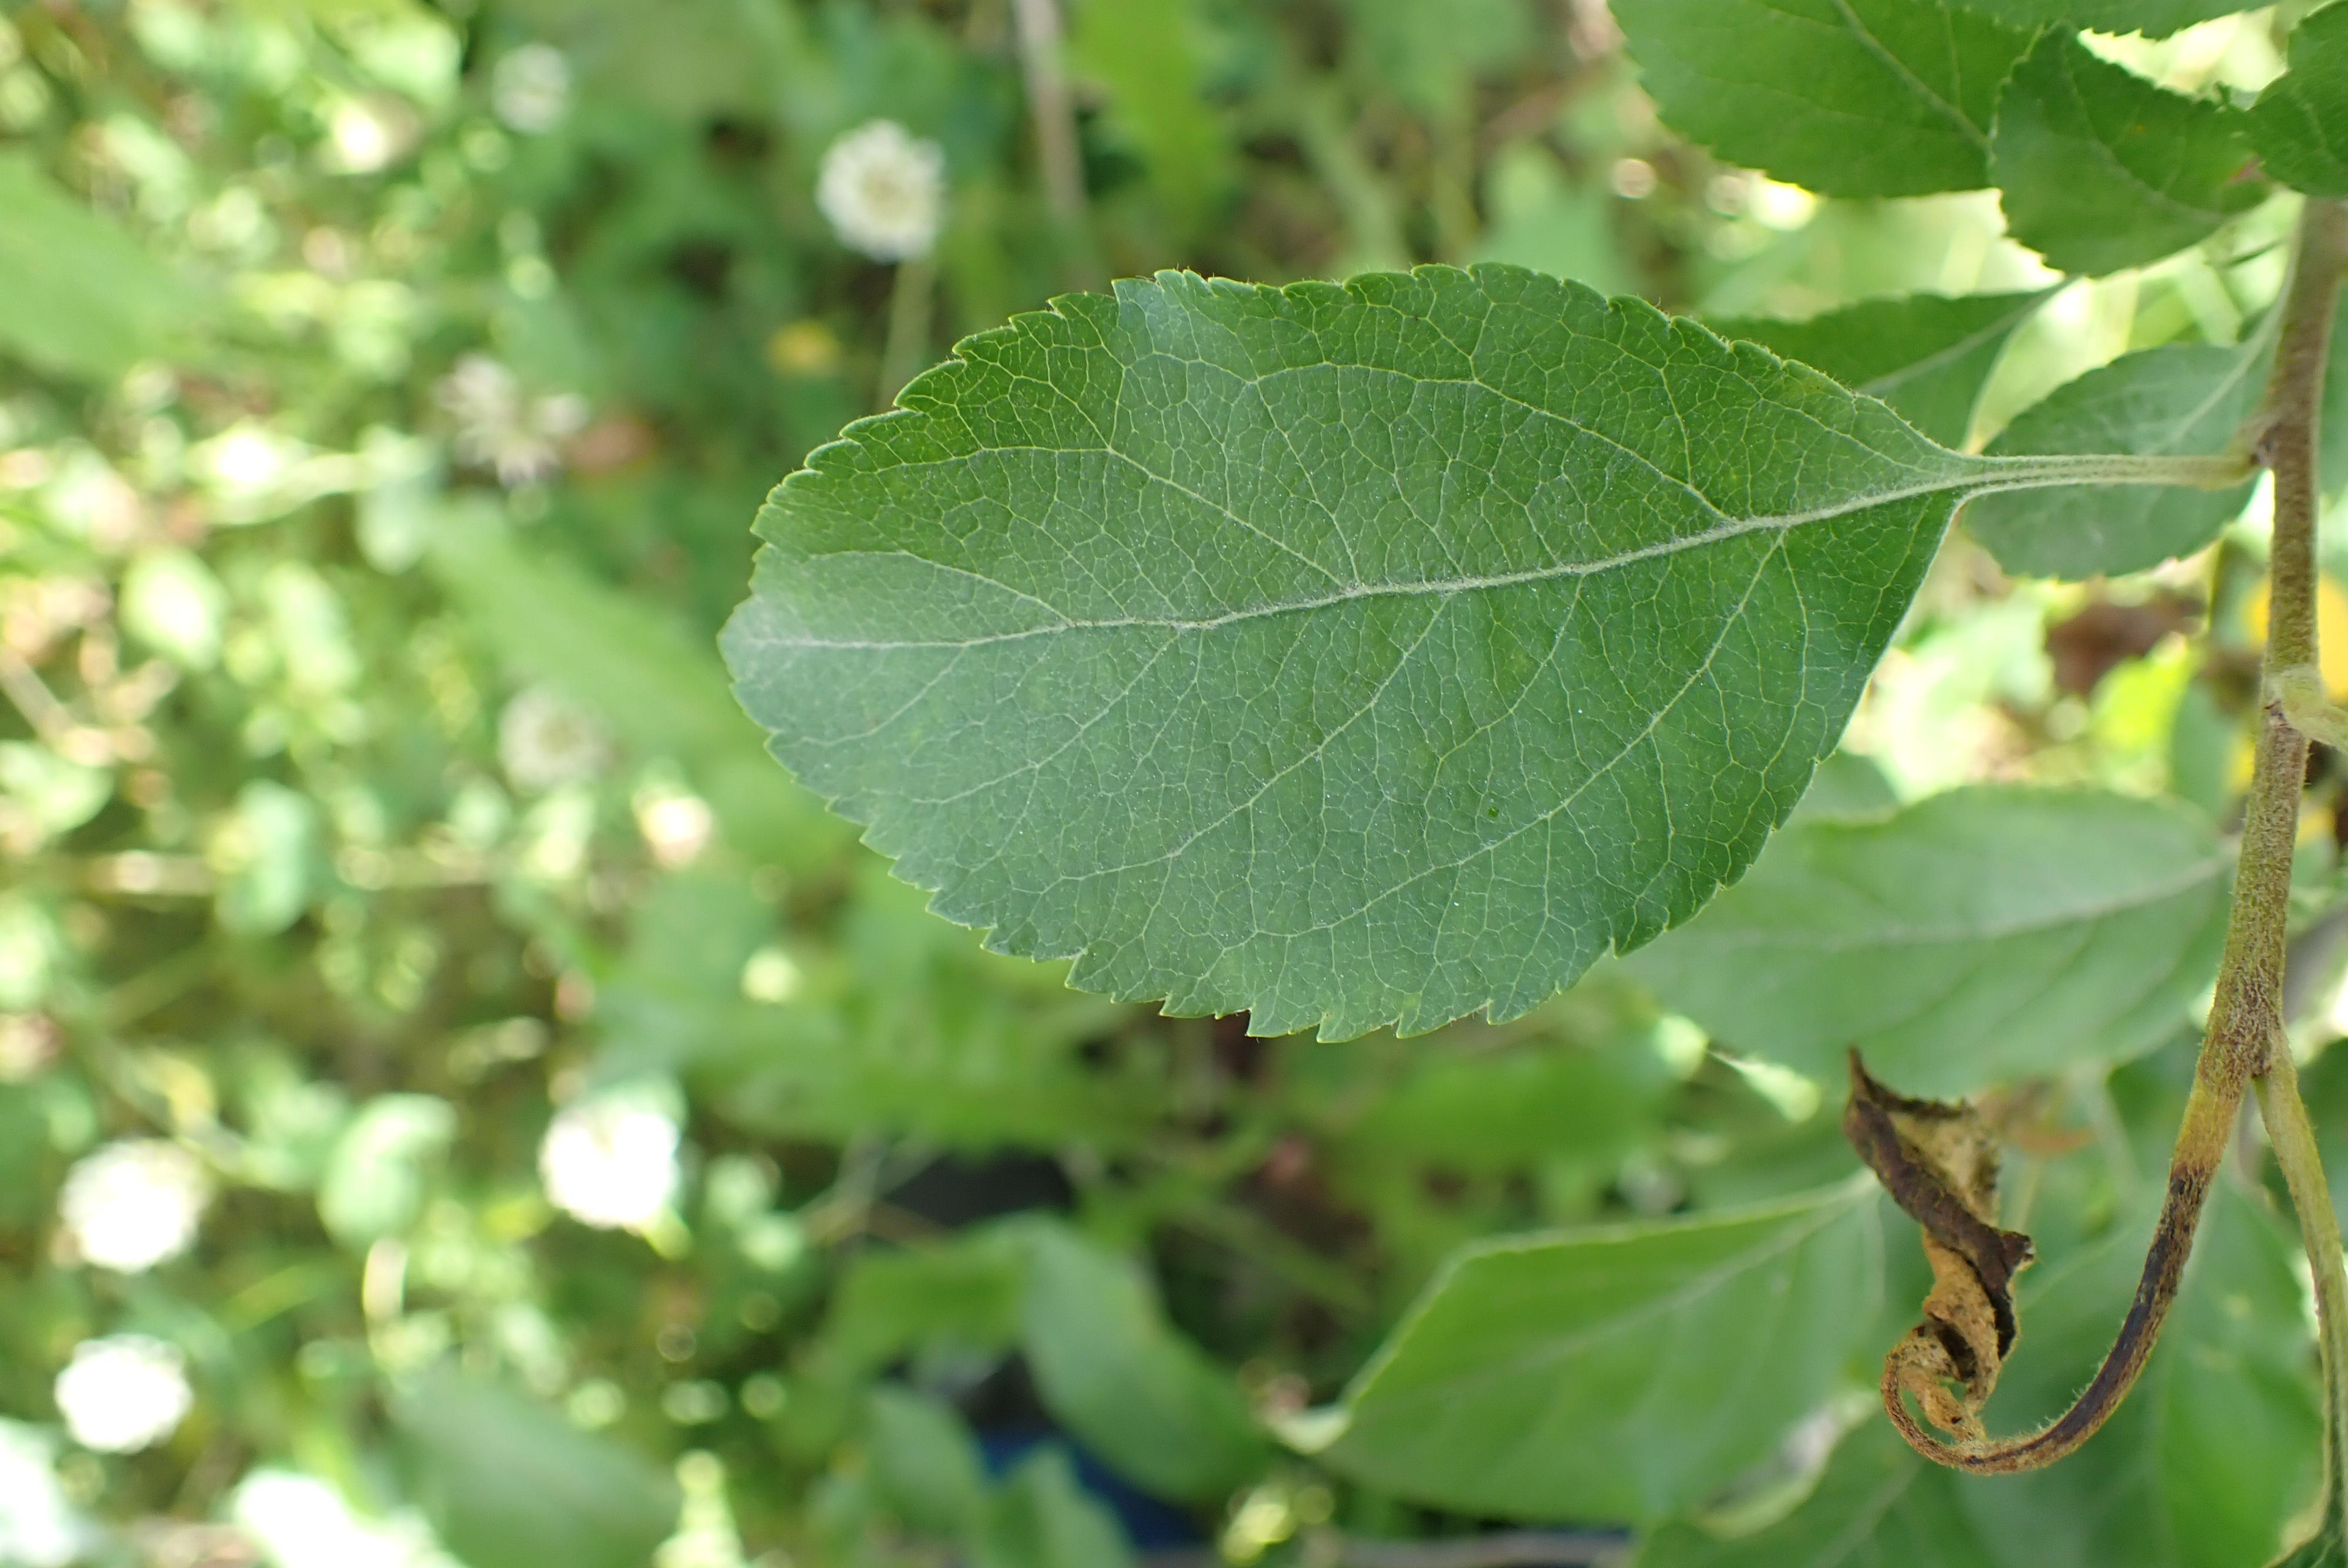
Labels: healthy